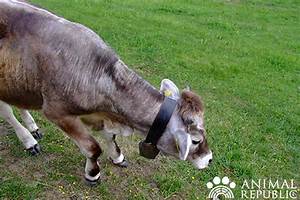
Label: cow